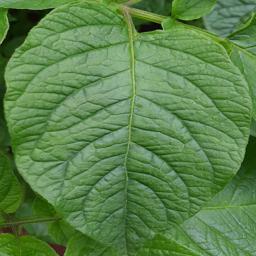
Etiqueta: Sana